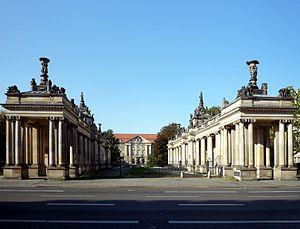
Le parc Heinrich-von-Kleist est un espace vert de 57 000 m² à Berlin en Allemagne situé dans le quartier de Schöneberg dans l'arrondissement de Tempelhof-Schöneberg.